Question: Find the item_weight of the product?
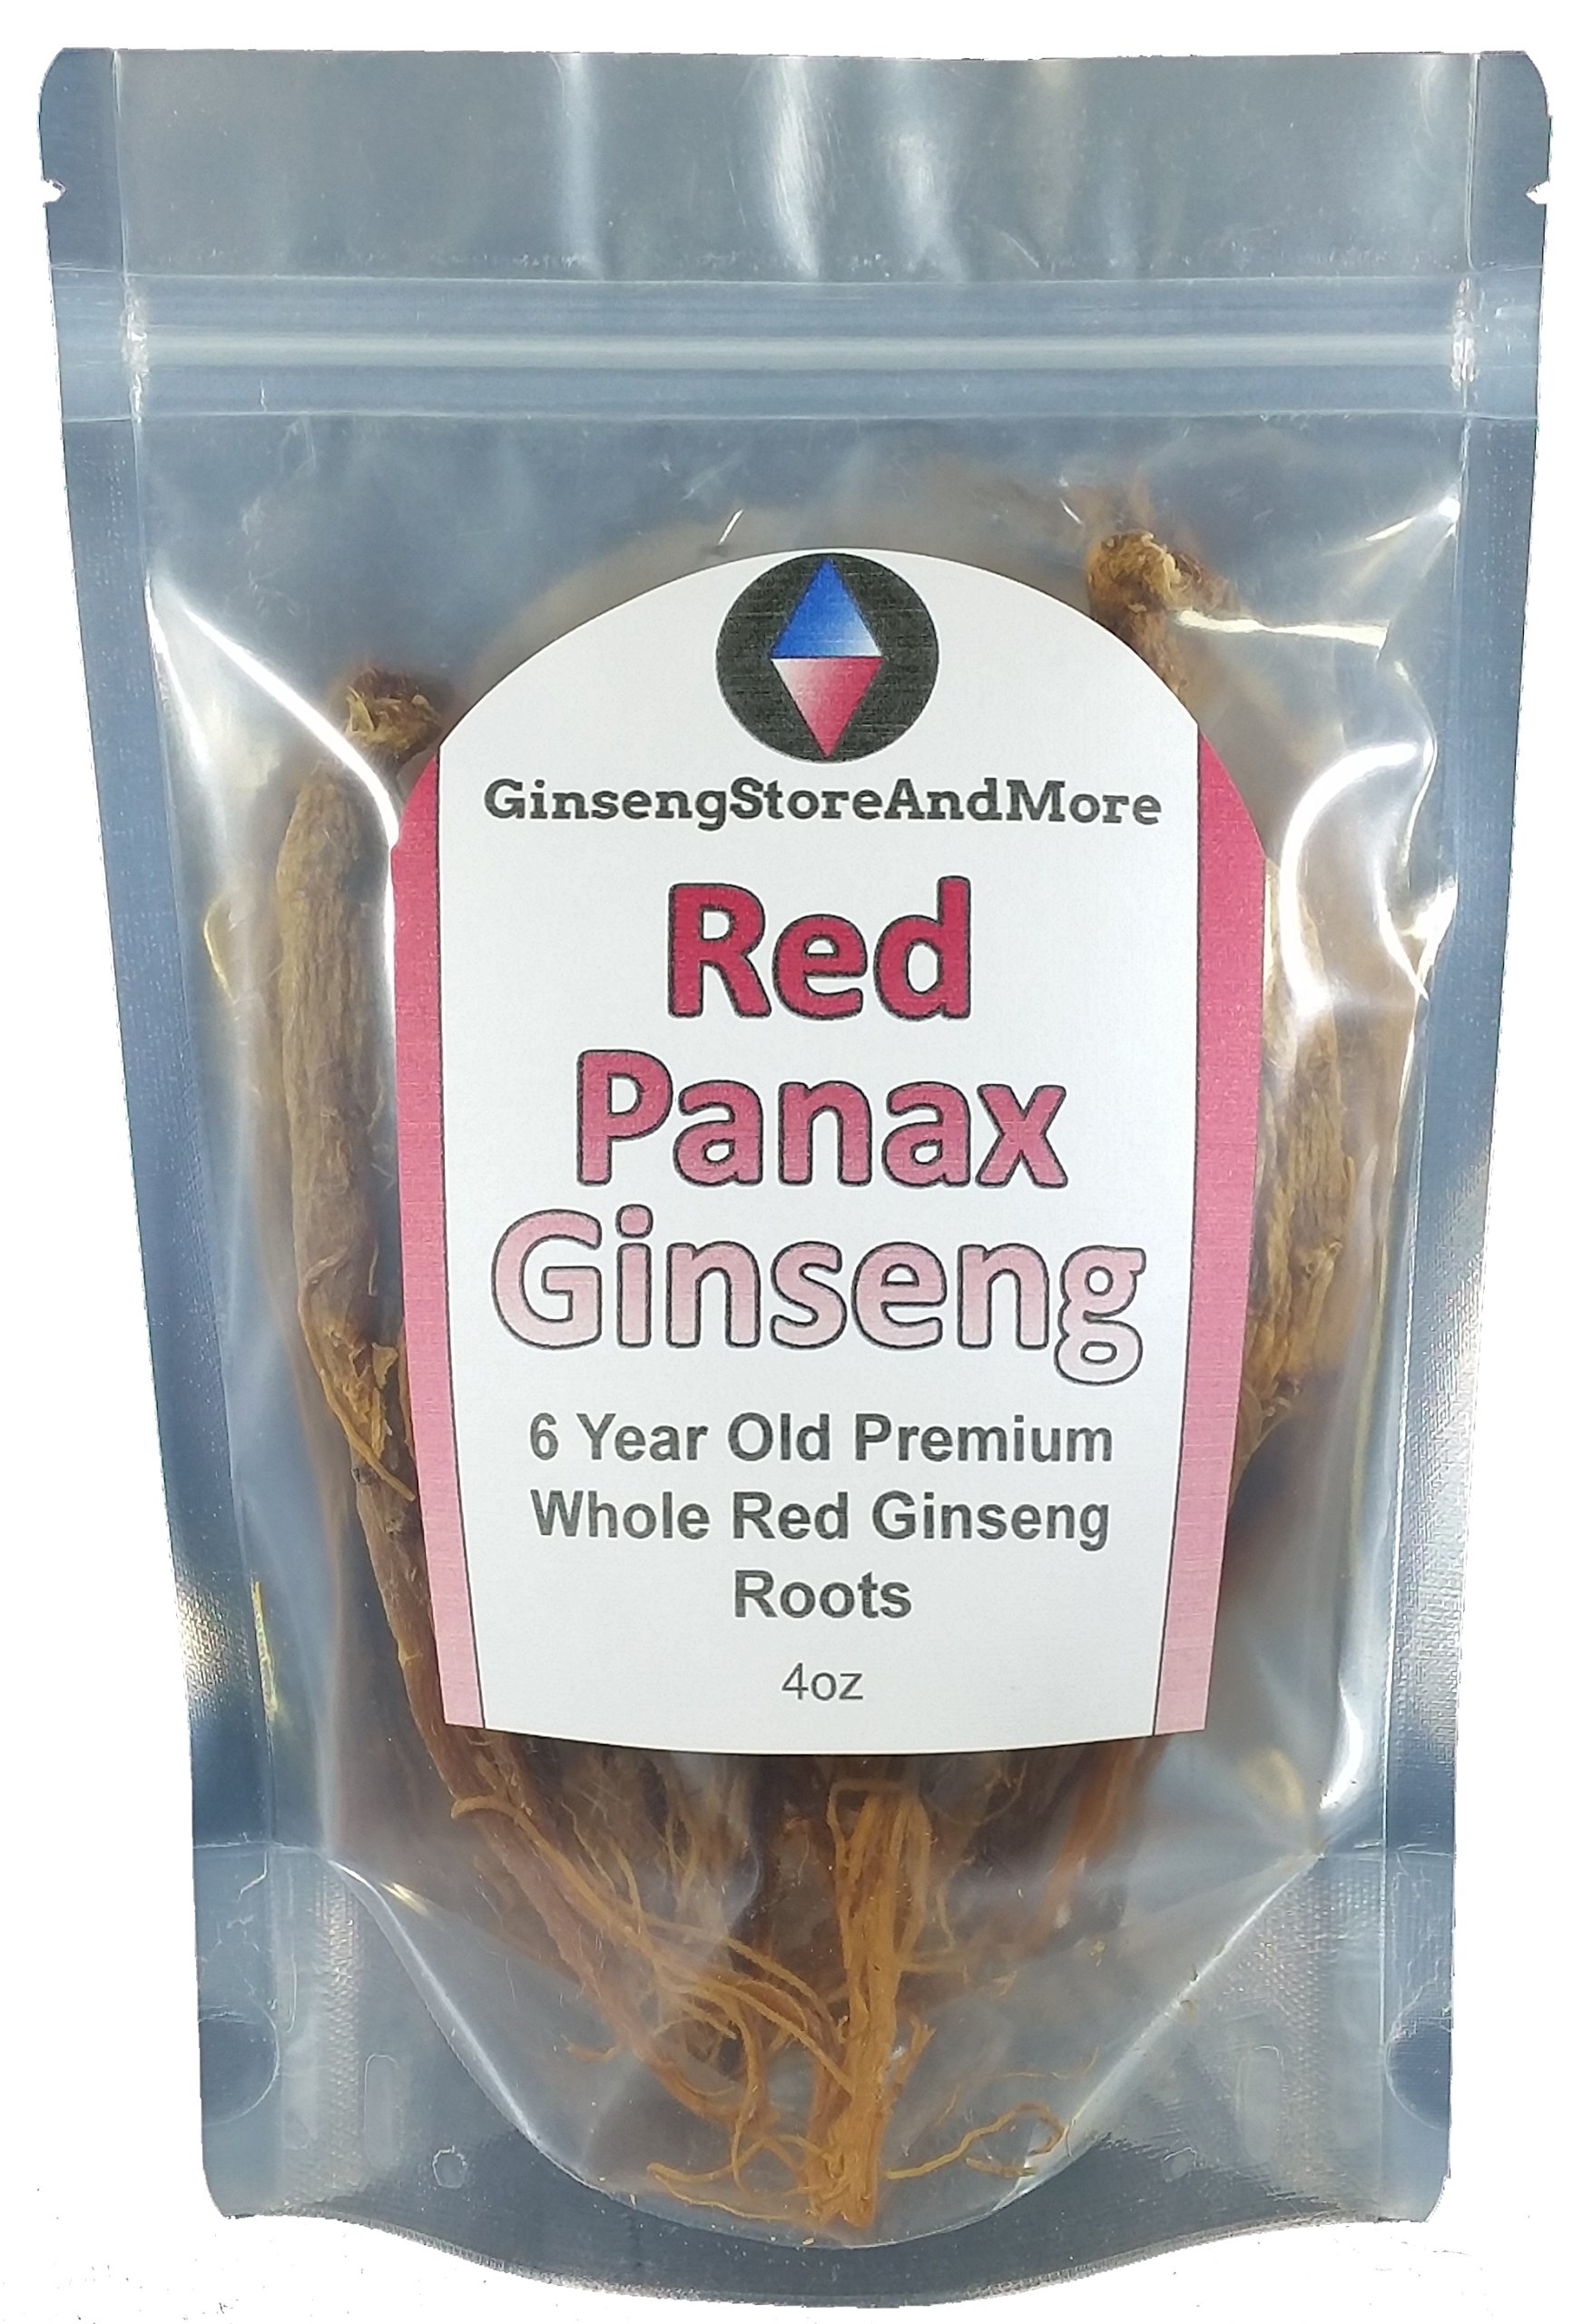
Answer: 4.0 ounce